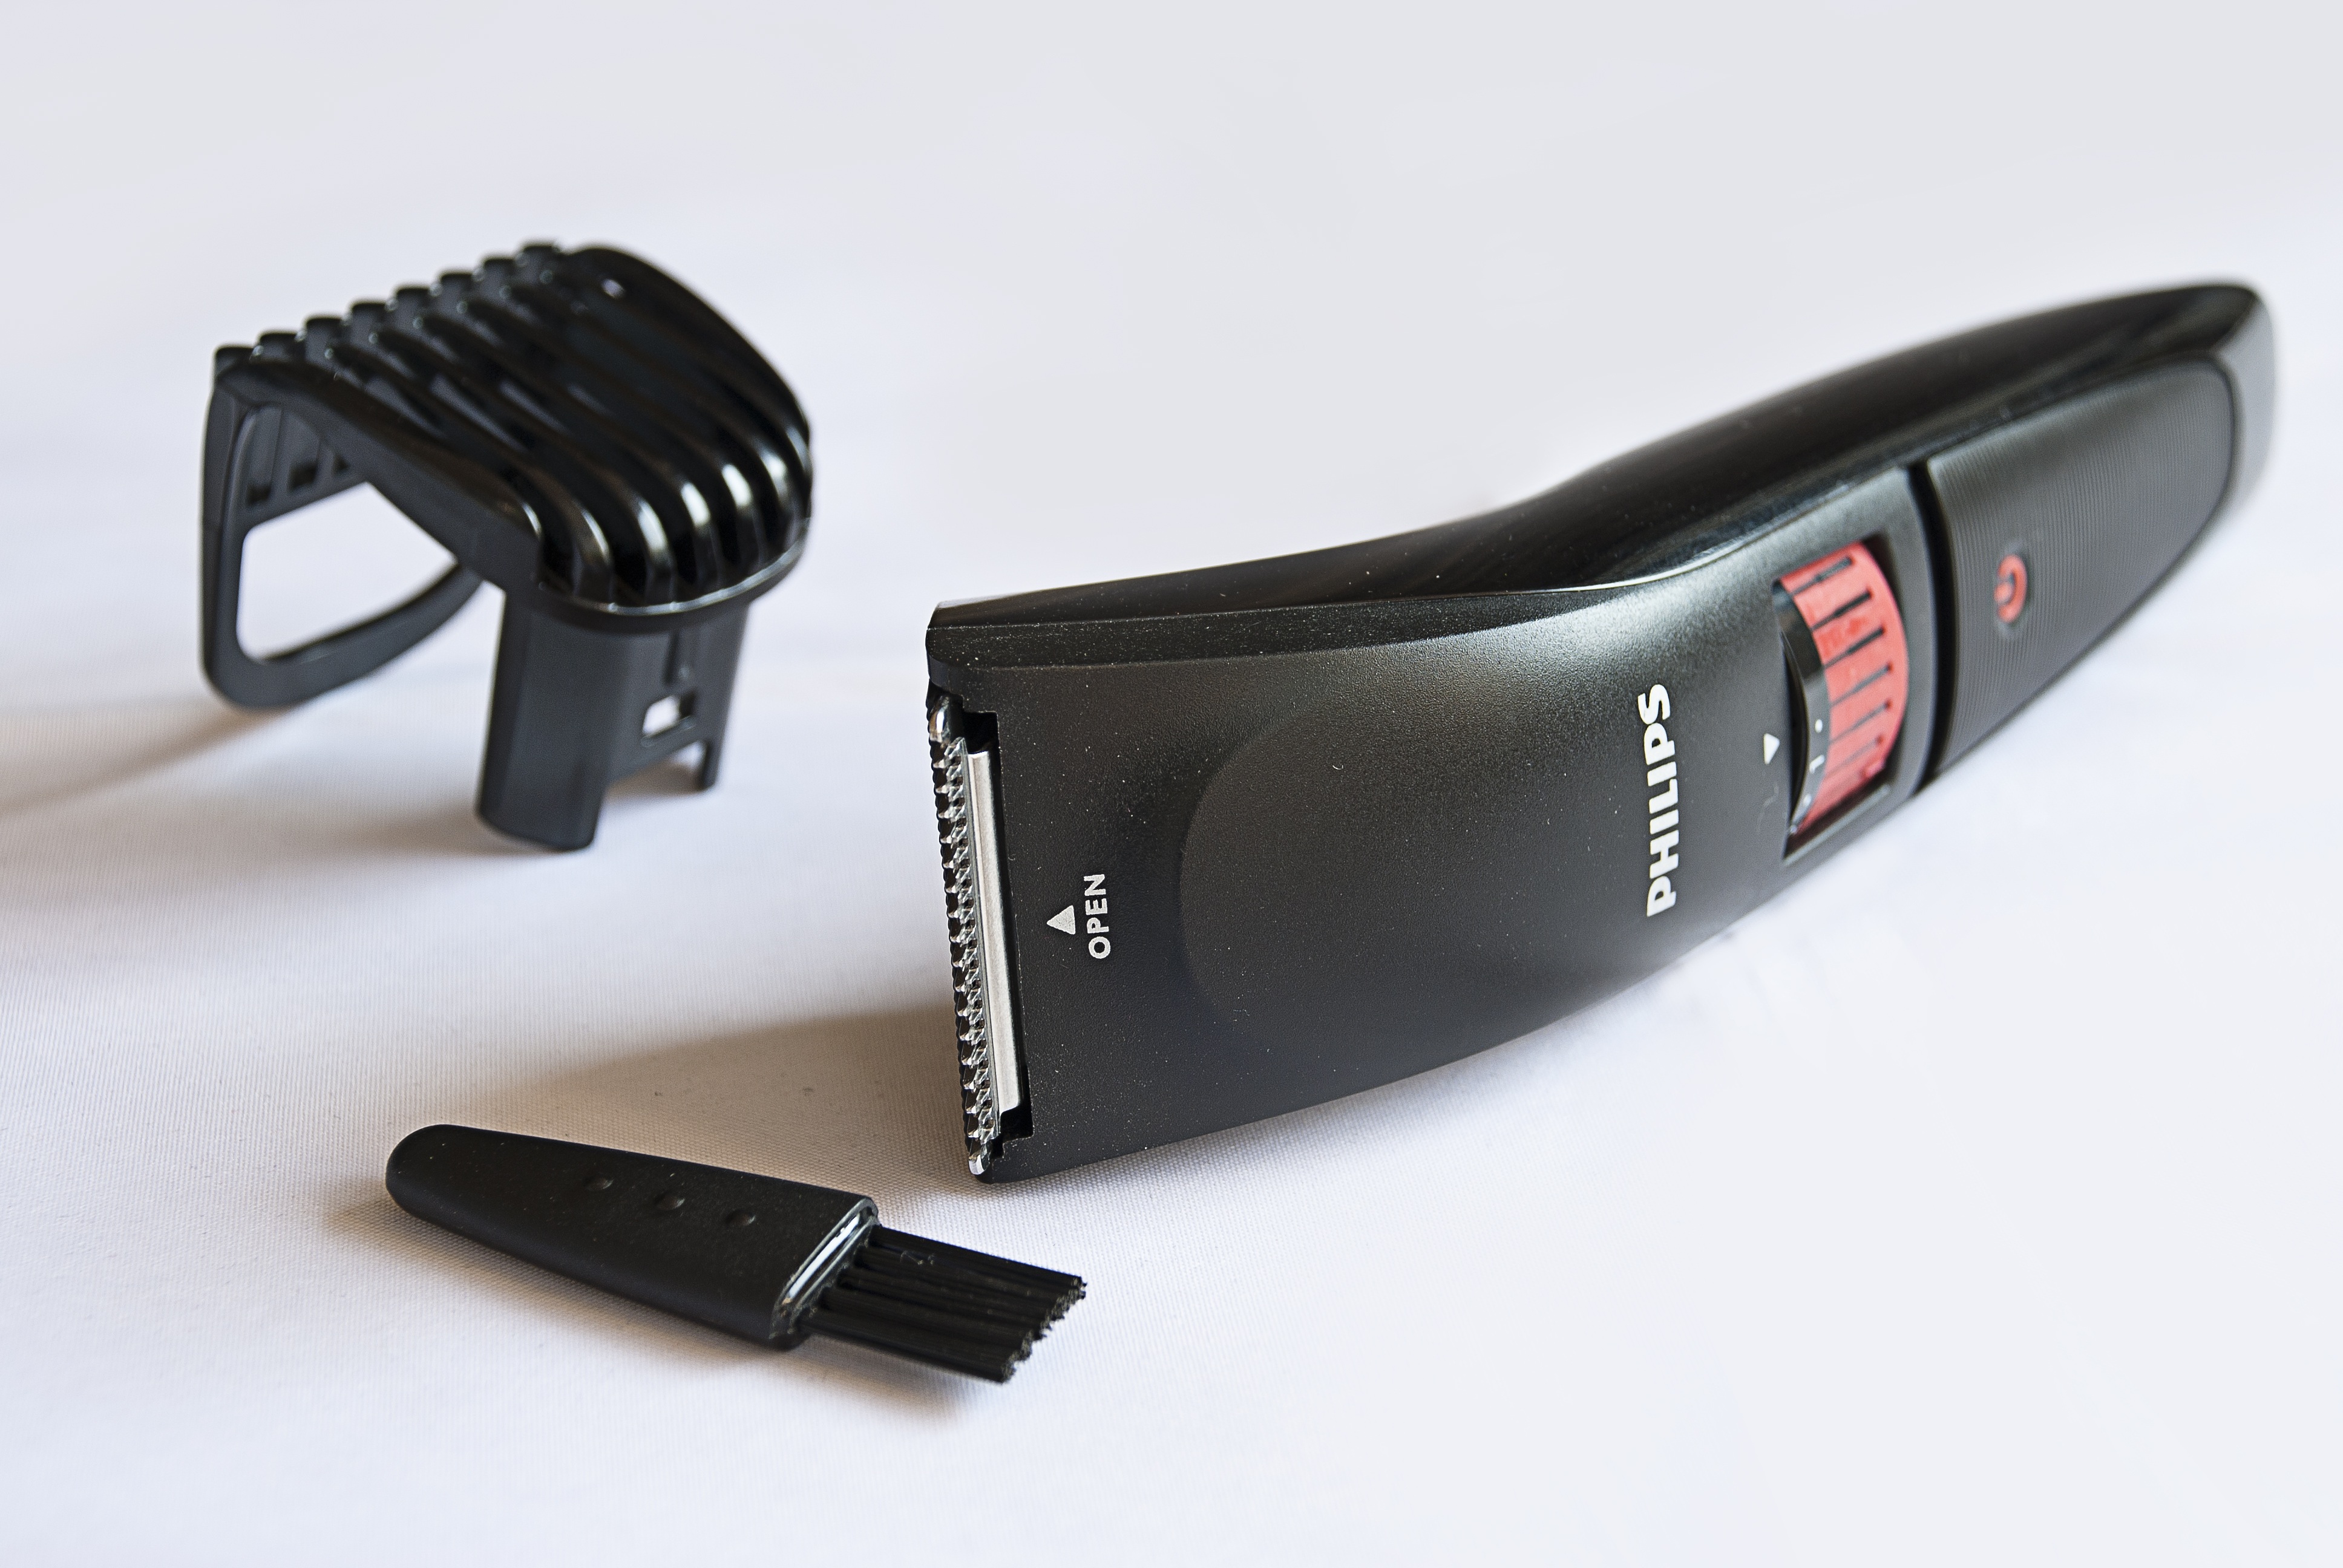
care, cutting, shaving, golf club, electronics, luxury, glasses, beauty, salon, barber, grooming, razor, hair cut, shaver, men's, vision care, hair dressing